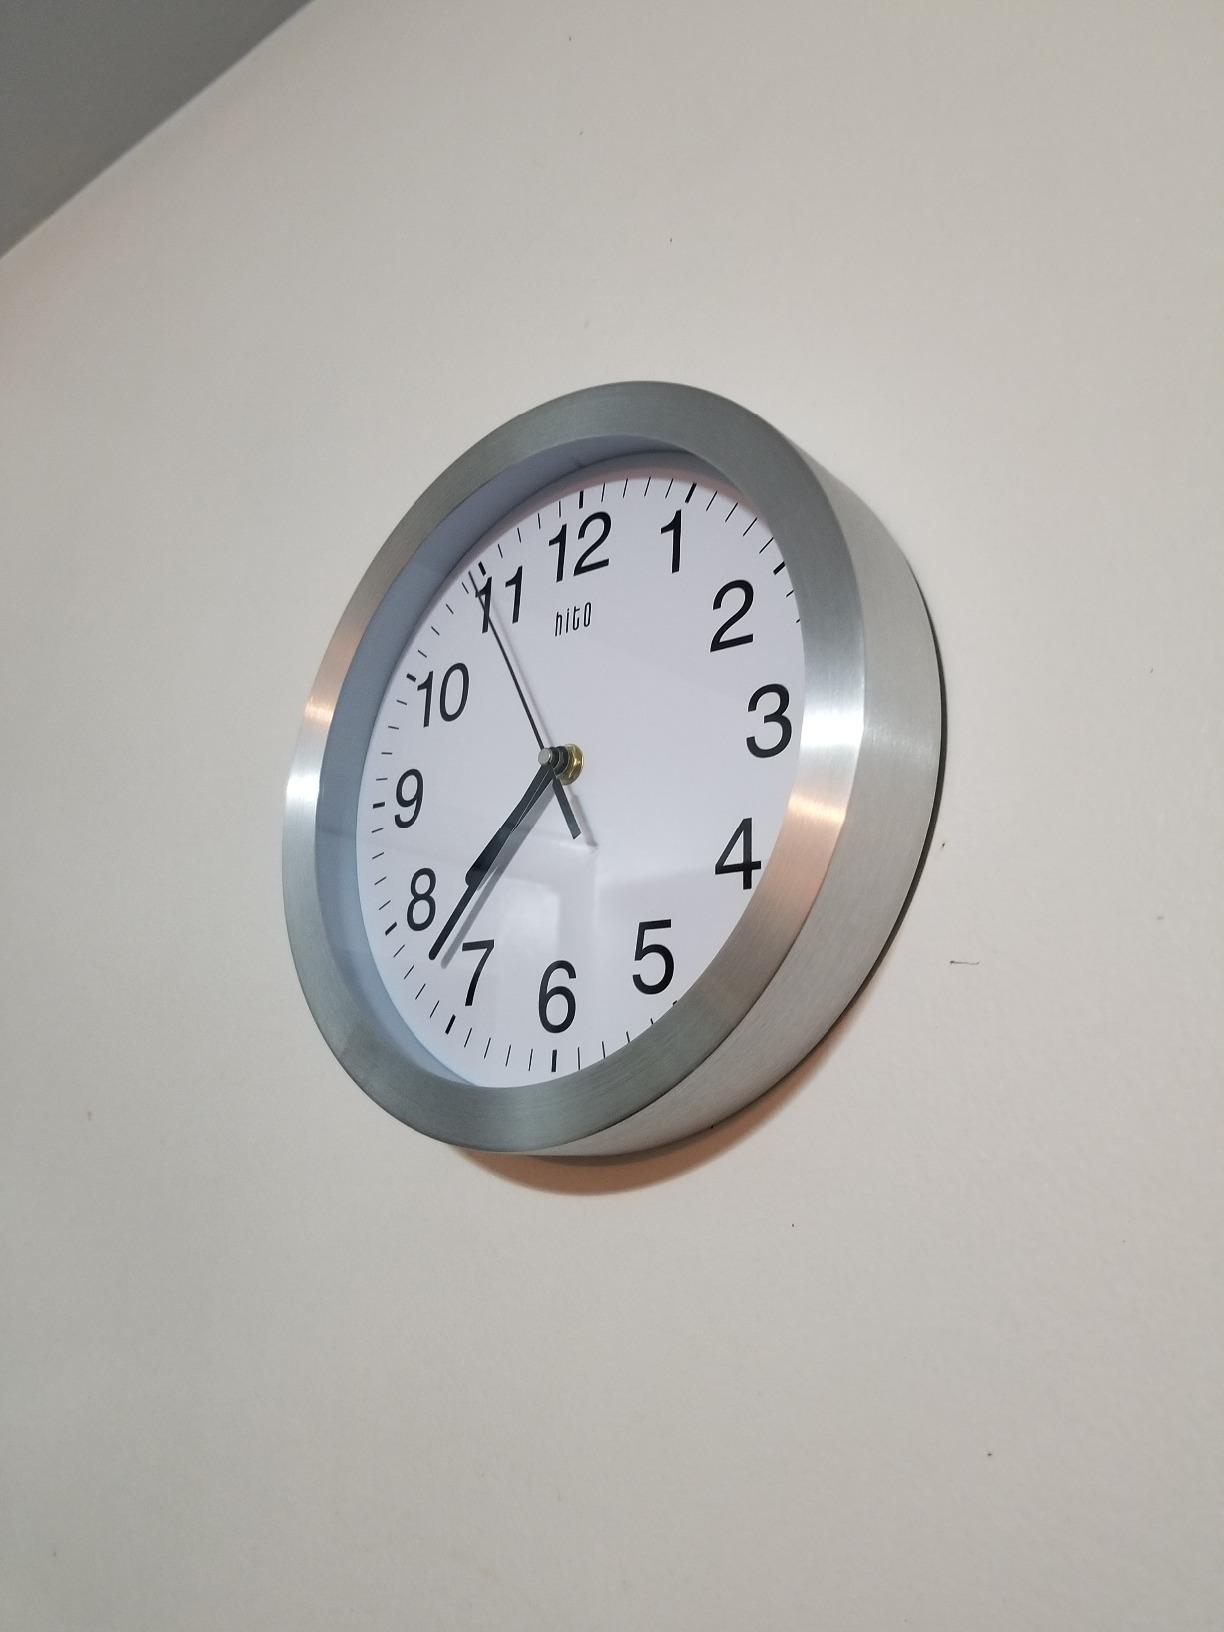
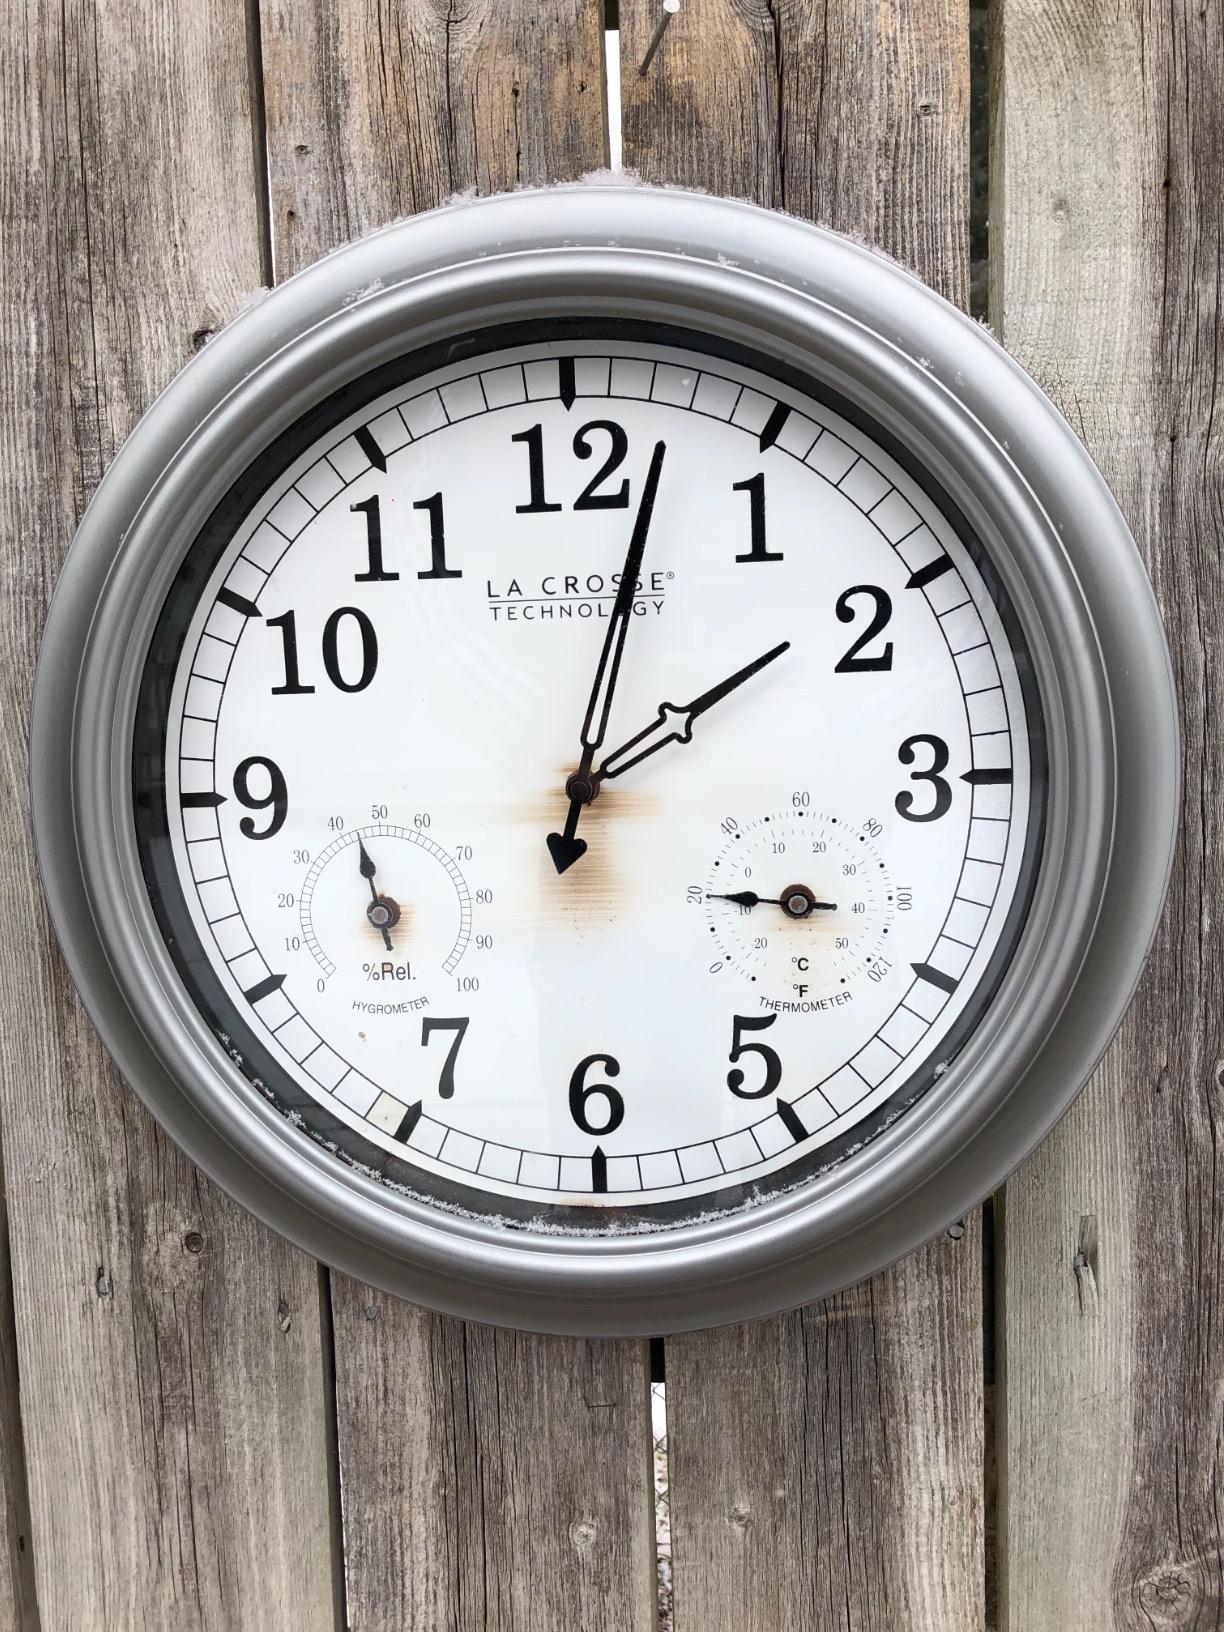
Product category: clock
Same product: no